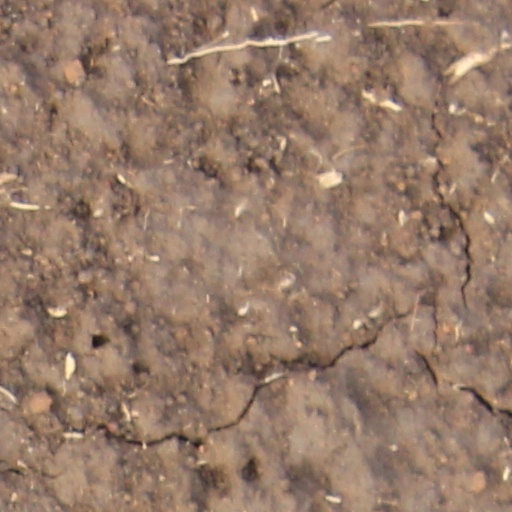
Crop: wheat